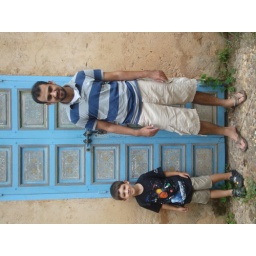
ike and nabil infront of door in a portugese built castle in 1400's